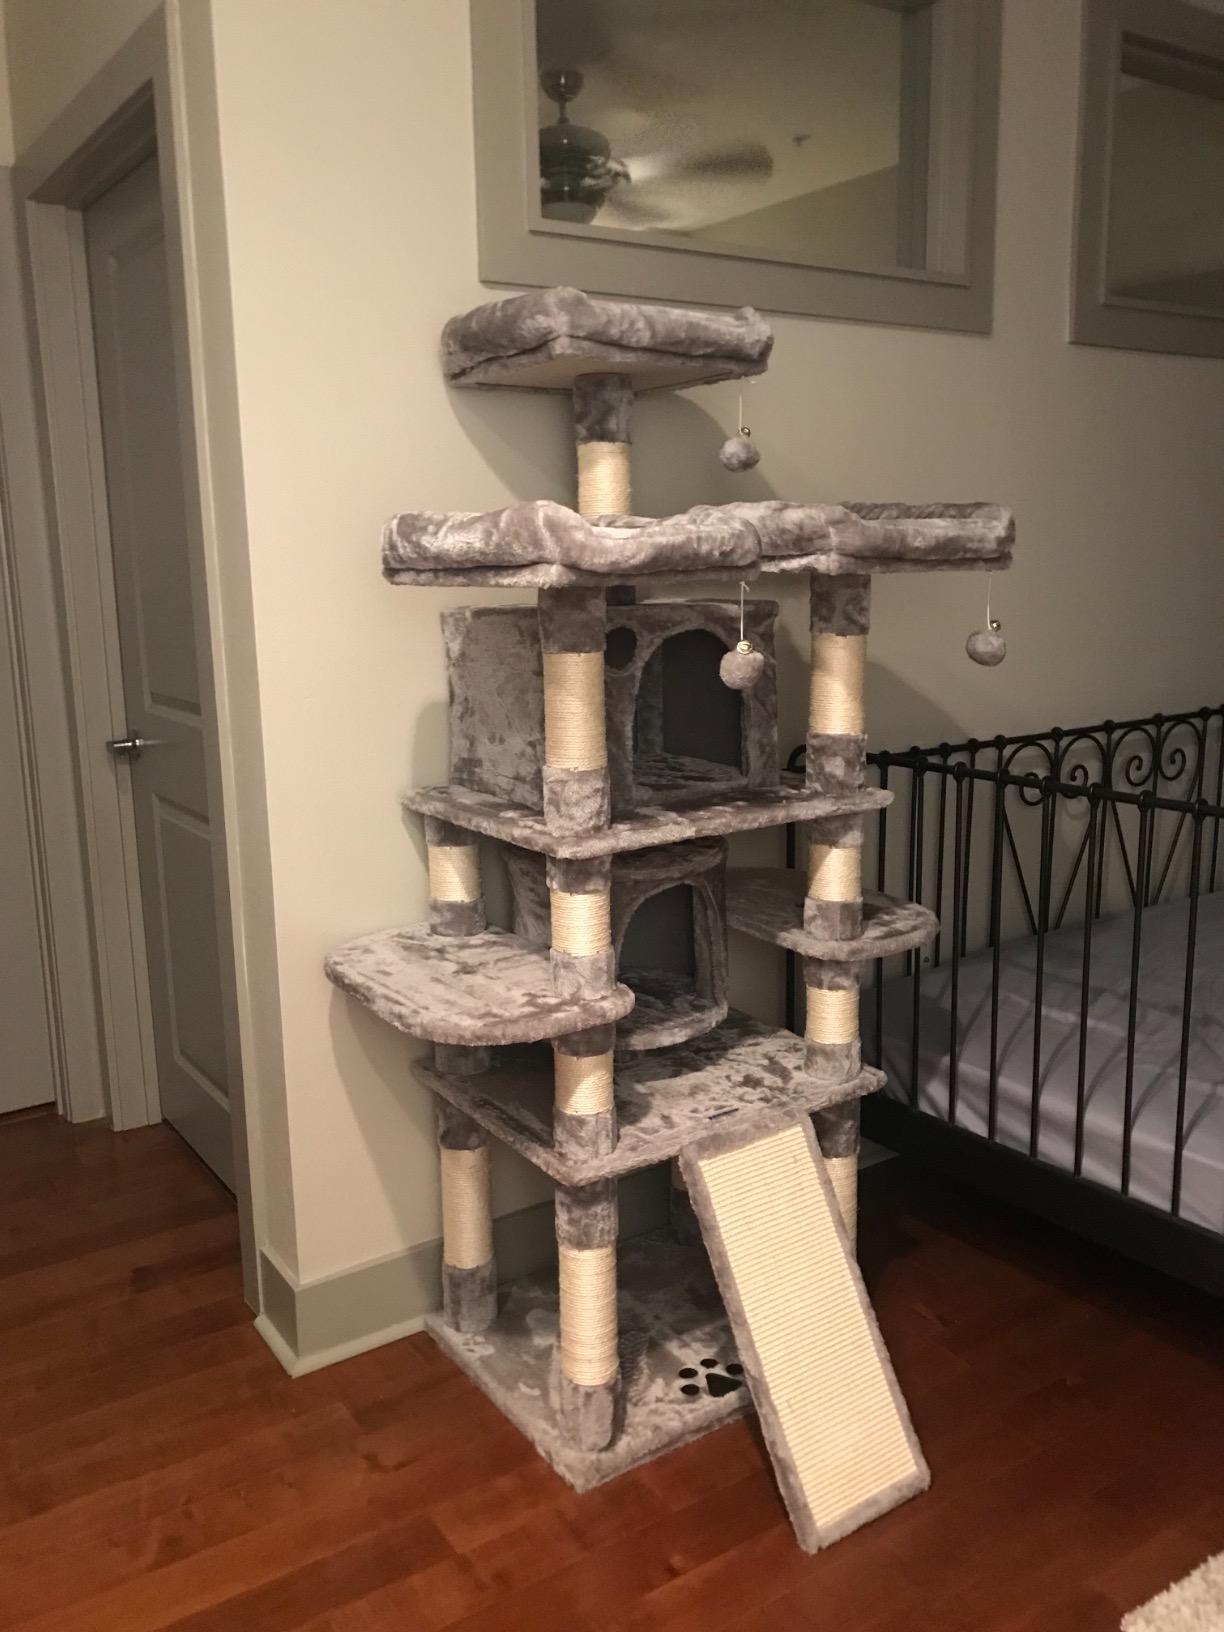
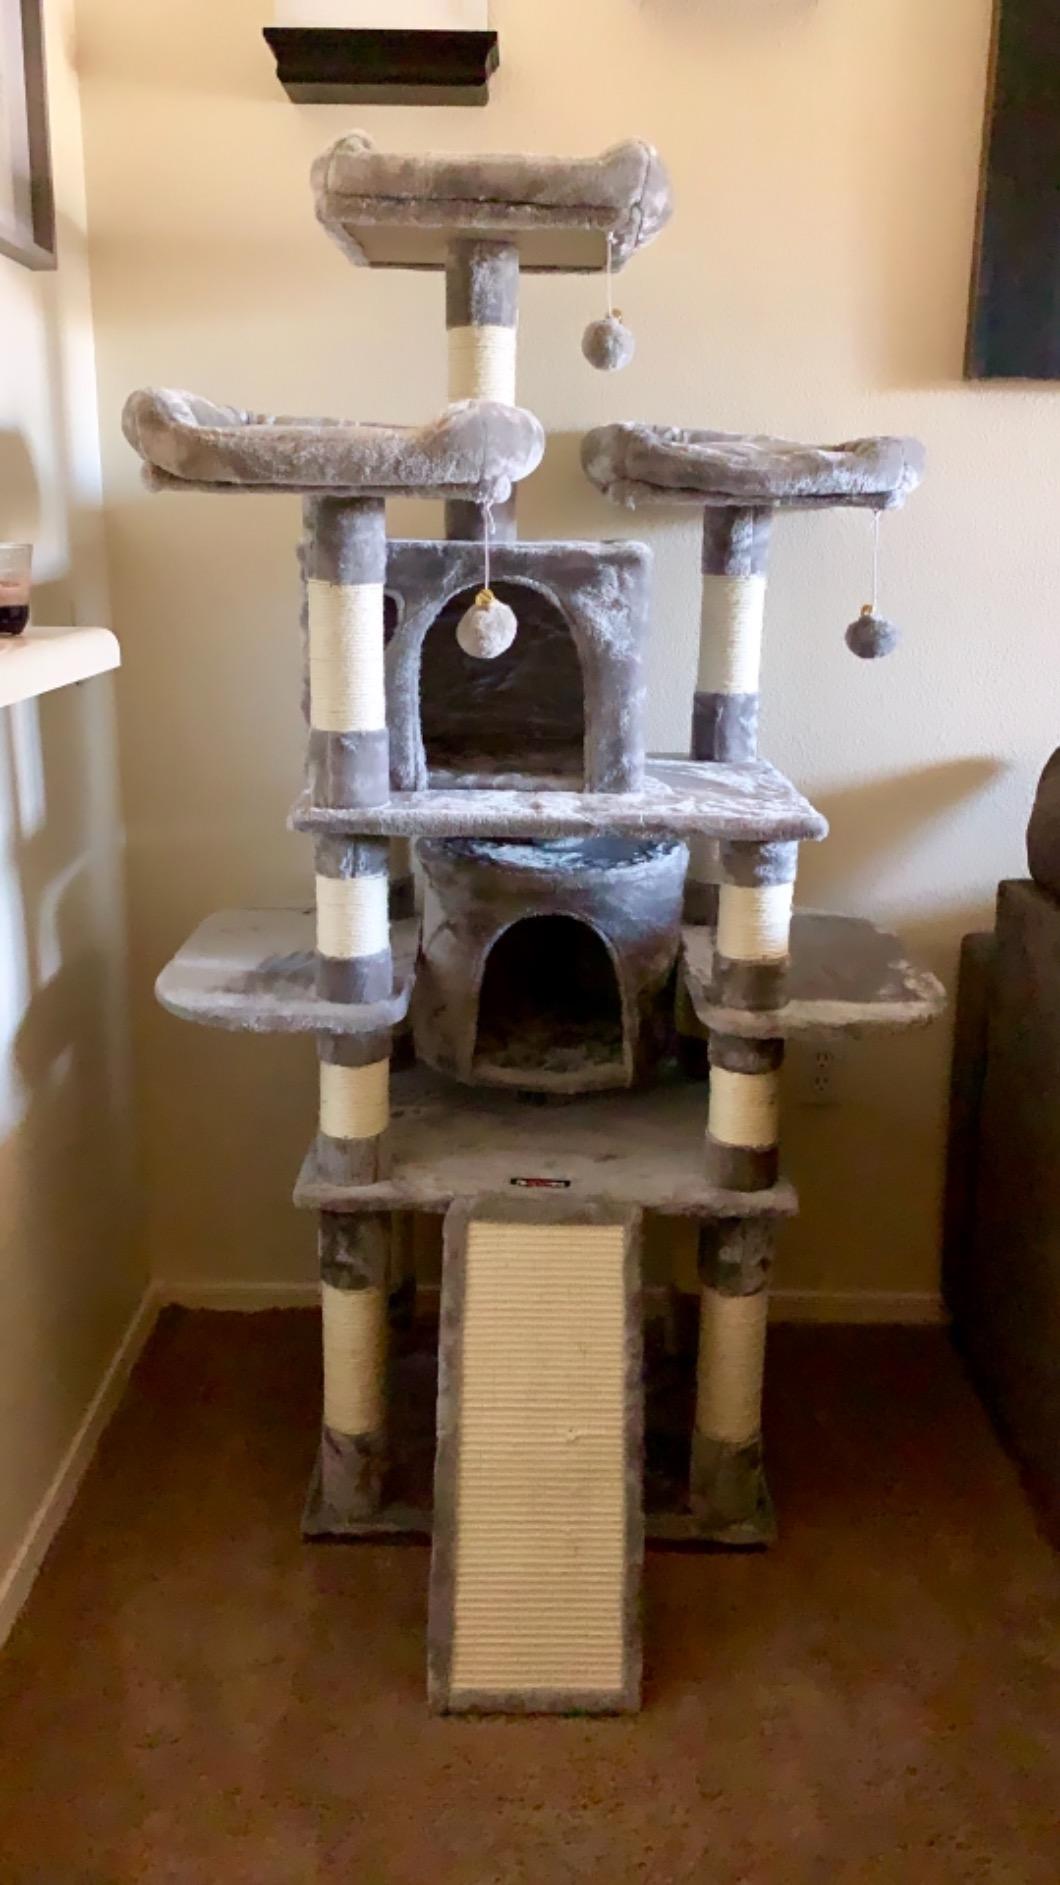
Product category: items_cat tree
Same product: yes